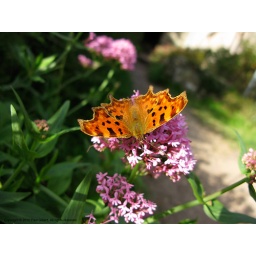
A male 'Comma' butterfly seen at Porthgwarra in Cornwall.